B.T.R. (band)

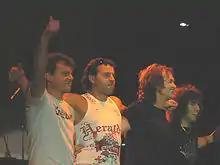
B.T.R. with special guest Glenn Hughes

B.T.R. is a Bulgarian heavy metal band founded in 1984.